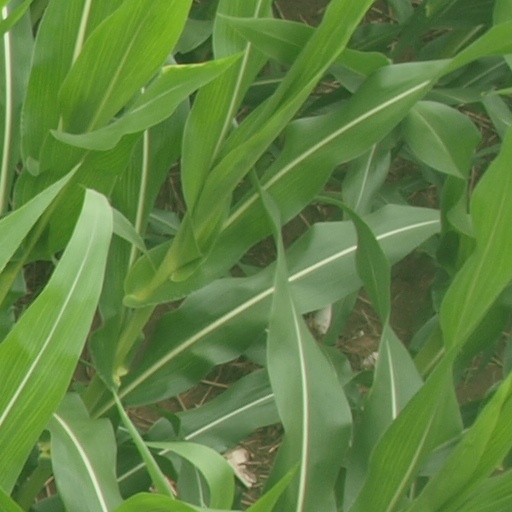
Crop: maize; corn